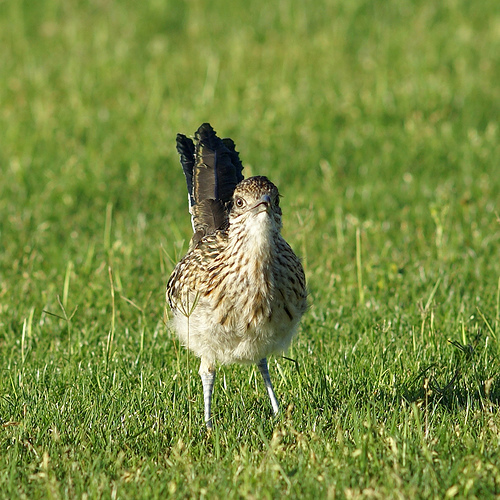
medium to large white bird with brown and white wings, long tarsus and medium beak
this bird is medium sized with mostly brown and a white belly. the inner and ourter rectrices are held up perpendicular to the ground.
the bird has a white breast, belly, abdomen and throat, with lots of brown streaks on its covert and breast.
this bird has a spotted back, a long neck, and dark colored tail feathers
this is a brown spotted bird with a white throat and a small and pointy beak.
this bird has feathers that are brown and has a white bellythe bird has a spotted belly that is brown and a long outer rectrice.
this bird has a white belly, a striped brown plumage, and a large distinctive black tail.
this bird has a white underbelly and brown markings across its head and back.
a brown and white bird with black tail feathers and white legs
Species: Geococcyx